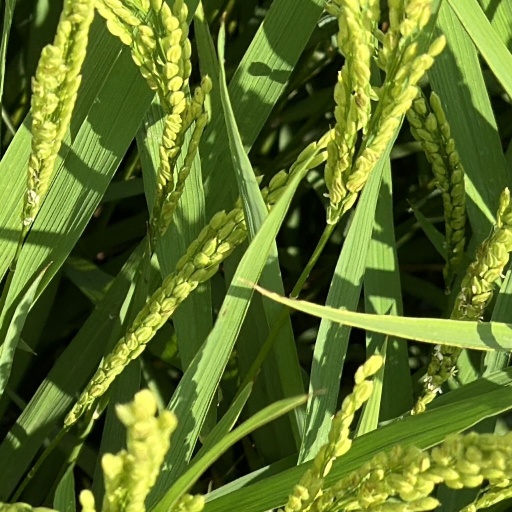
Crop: rice